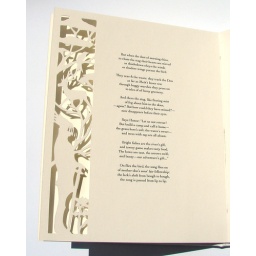
The Wondrous Stag. Book thesis on the characterization of female and male characters in western &amp;amp; eastern folktales.